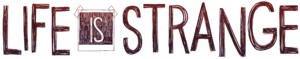
Life Is Strange, parfois abrégée LIS, est le nom d'une série de jeux vidéo, développée par Dontnod Entertainment et éditée par Square Enix, jeu vidéo épisodique d'aventure graphique en vue objective se rapprochant du film interactif. Le premier jeu de la série est sorti en 2015.
Life Is Strange est un jeu vidéo épisodique d'aventure graphique en vue objective se rapprochant du film interactif, composé de cinq épisodes, réalisé par Raoul Barbet et Michel Koch, développé par le studio français Dontnod Entertainment et édité par Square Enix. Le premier épisode est sorti le 30 janvier 2015 sur PlayStation 3, PlayStation 4, Xbox One, Xbox 360 et Windows. Son développement a débuté en avril 2013, l'existence du développement du jeu a été annoncée le 11 août 2014 par Square Enix. Les cinq épisodes sont également en vente sur l'App Store du Macintosh depuis le 16 juin 2016 ainsi que sur l'App Store iOS depuis le 14 décembre 2017. Sorti début 2018 sur les appareils Android, Life is strange a reçu le prix du public aux International Mobile Gaming Awards 2018.